James Building (Summerton, South Carolina)

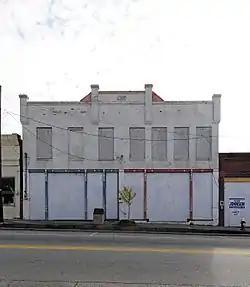
James Building, November 2012

James Building, also known as Summerton Hardware and Summerton Hardware Company, is a historic commercial building located at Summerton, Clarendon County, South Carolina. It was built in 1905, and is a two-story brick building with a cast-iron storefront. The building has two storefronts and interior spaces with single-story sections to the rear. The building housed the telephone exchange and a hardware store and would have been a central focus of the town in the early-20th century.